Patricia Hewitt

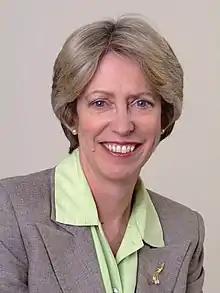
Official portrait, 2006

Dame Patricia Hope Hewitt (born 2 December 1948) is a British government adviser and former politician, who was the Secretary of State for Health from 2005 to 2007. A member of the Labour Party, she had previously been the Secretary of State for Trade and Industry from 2001 to 2005.